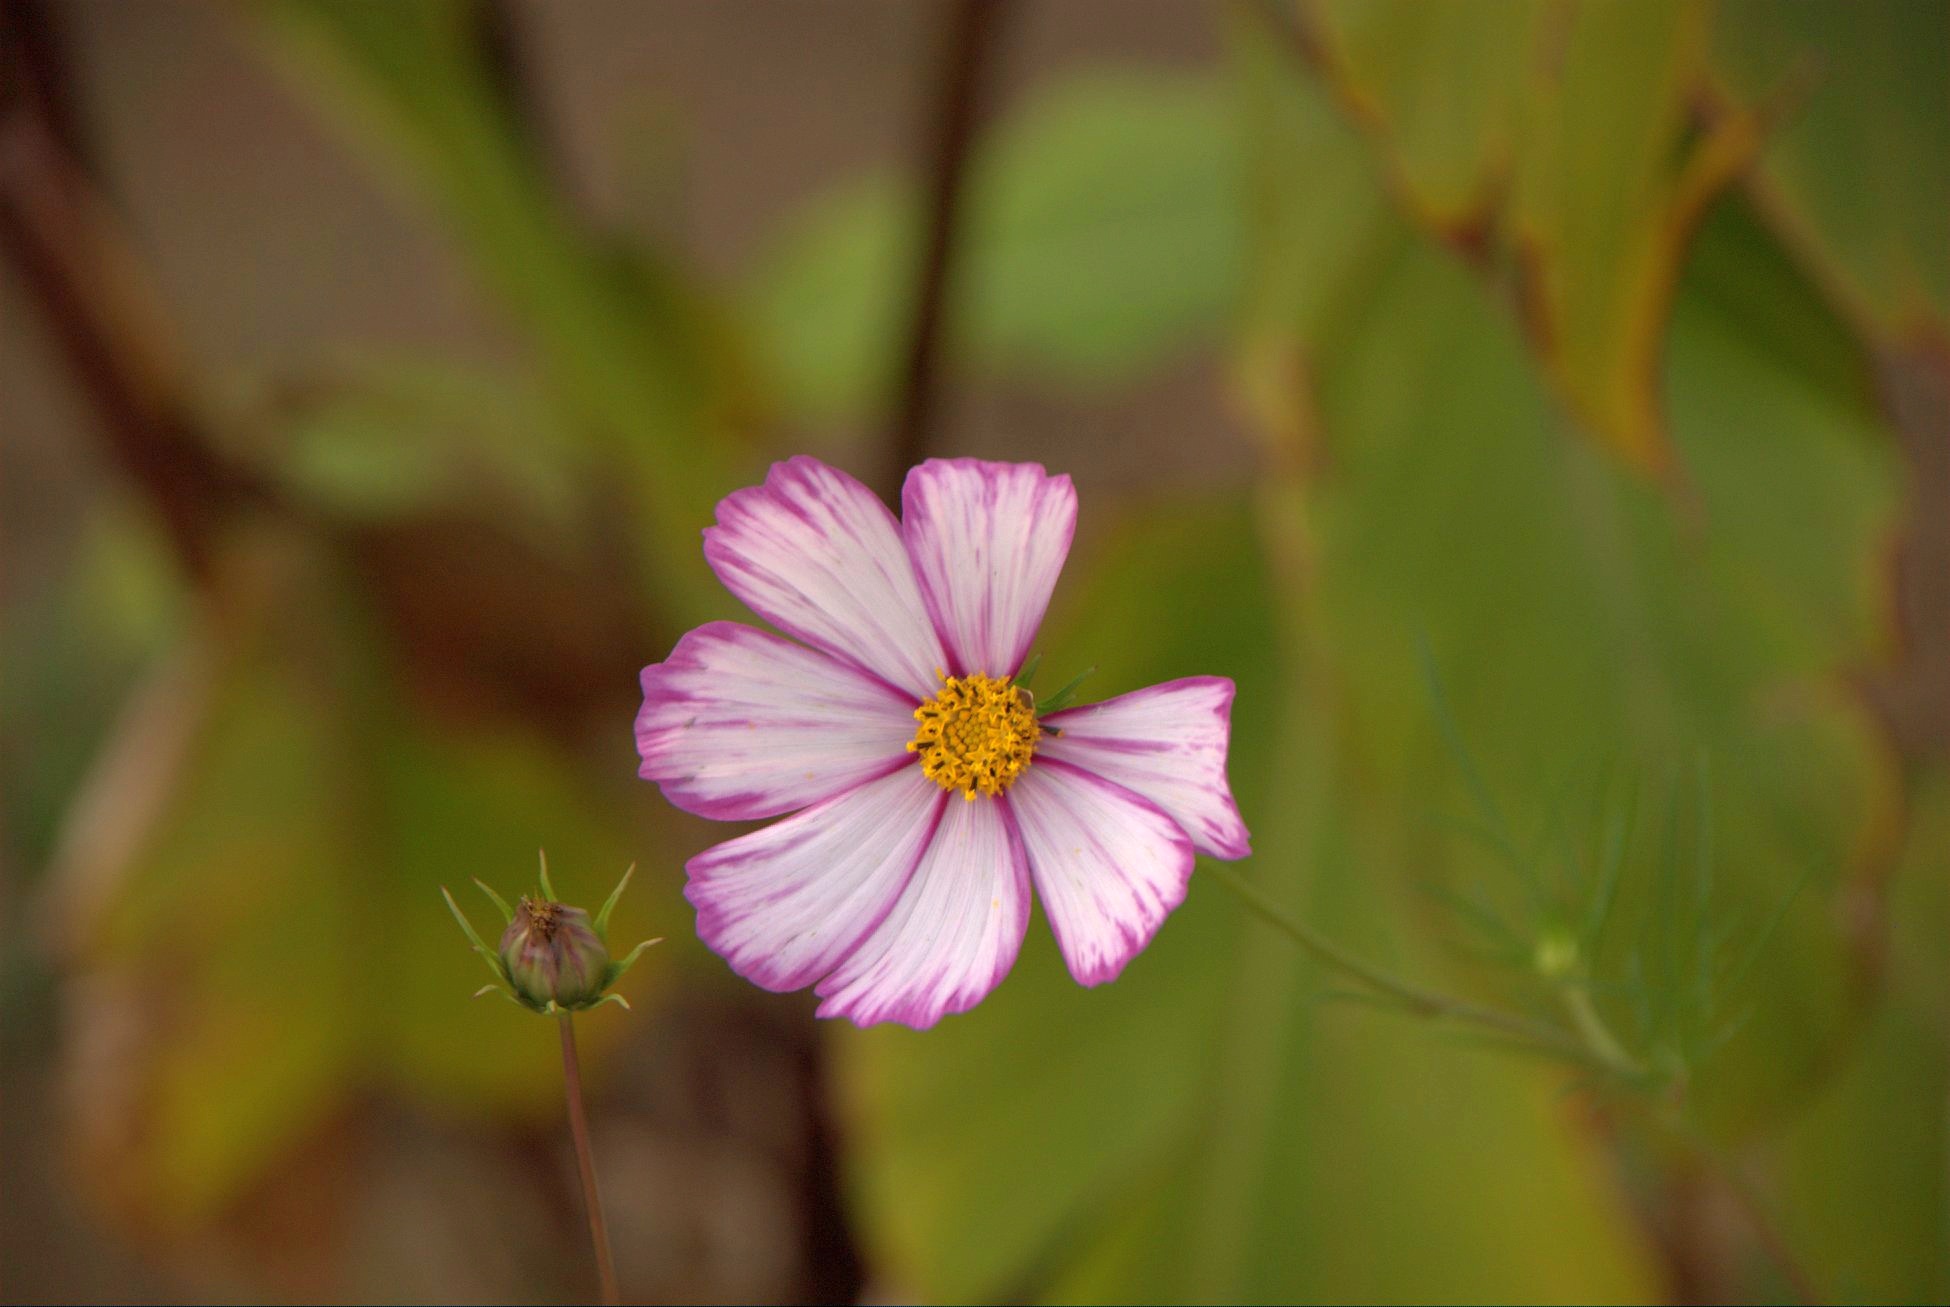
nature, blossom, plant, photography, leaf, flower, petal, green, botany, nikon, yellow, flora, wildflower, flowers, close up, cool image, moscow, russia, d80, moskau, nikond80, moscou, macro photography, flowering plant, plant stem, land plant, garden cosmos